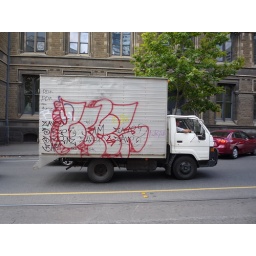
Brunswick truck spotted in CBD